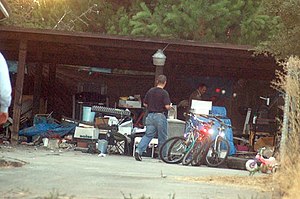
Kidnapningen af Jaycee Lee Dugard
Efterforskere ved de Garridos 'Antiokia hjem
Jaycee Lee Dugard er en amerikansk kvinde som er kendt for at have været kidnappet i 18 år.